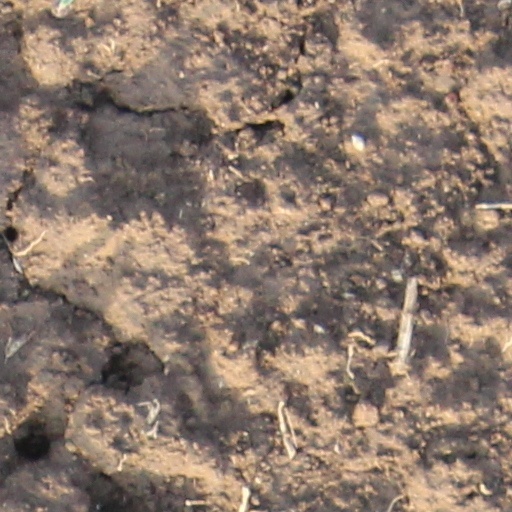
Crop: wheat